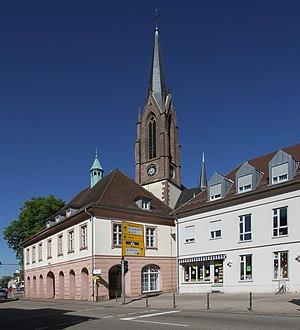
Ancien hôtel de ville devant l'église Saint-Sébastien de Kuppenheim‎‎.